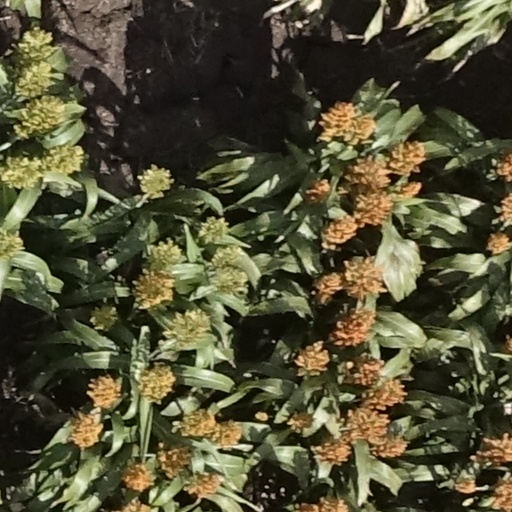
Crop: sorghum